Texas–Indian wars

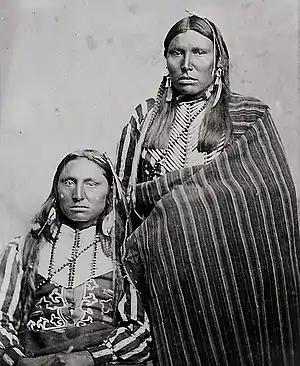
Comanche braves, c. 1867–1874.

Survivors, especially James W. Parker, called for vengeance and help to recover the captives. This event took place near the close of the Texas Revolution and Texan victory at the Battle of San Jacinto on April 21, 1836. Most Texans were busy trying to return to what was left of their former homes and dealing with their own losses as well as skirmishes with the retreating Mexican Army.